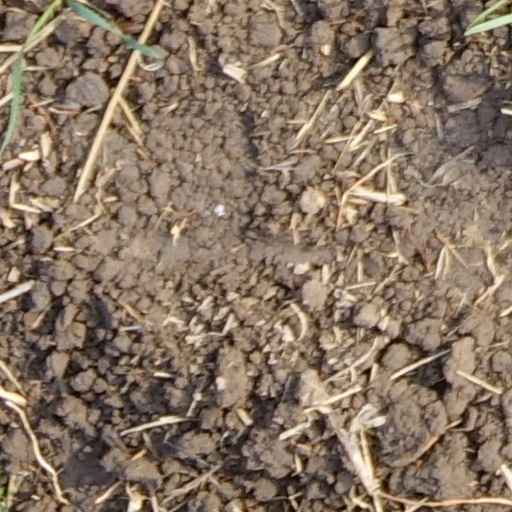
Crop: wheat